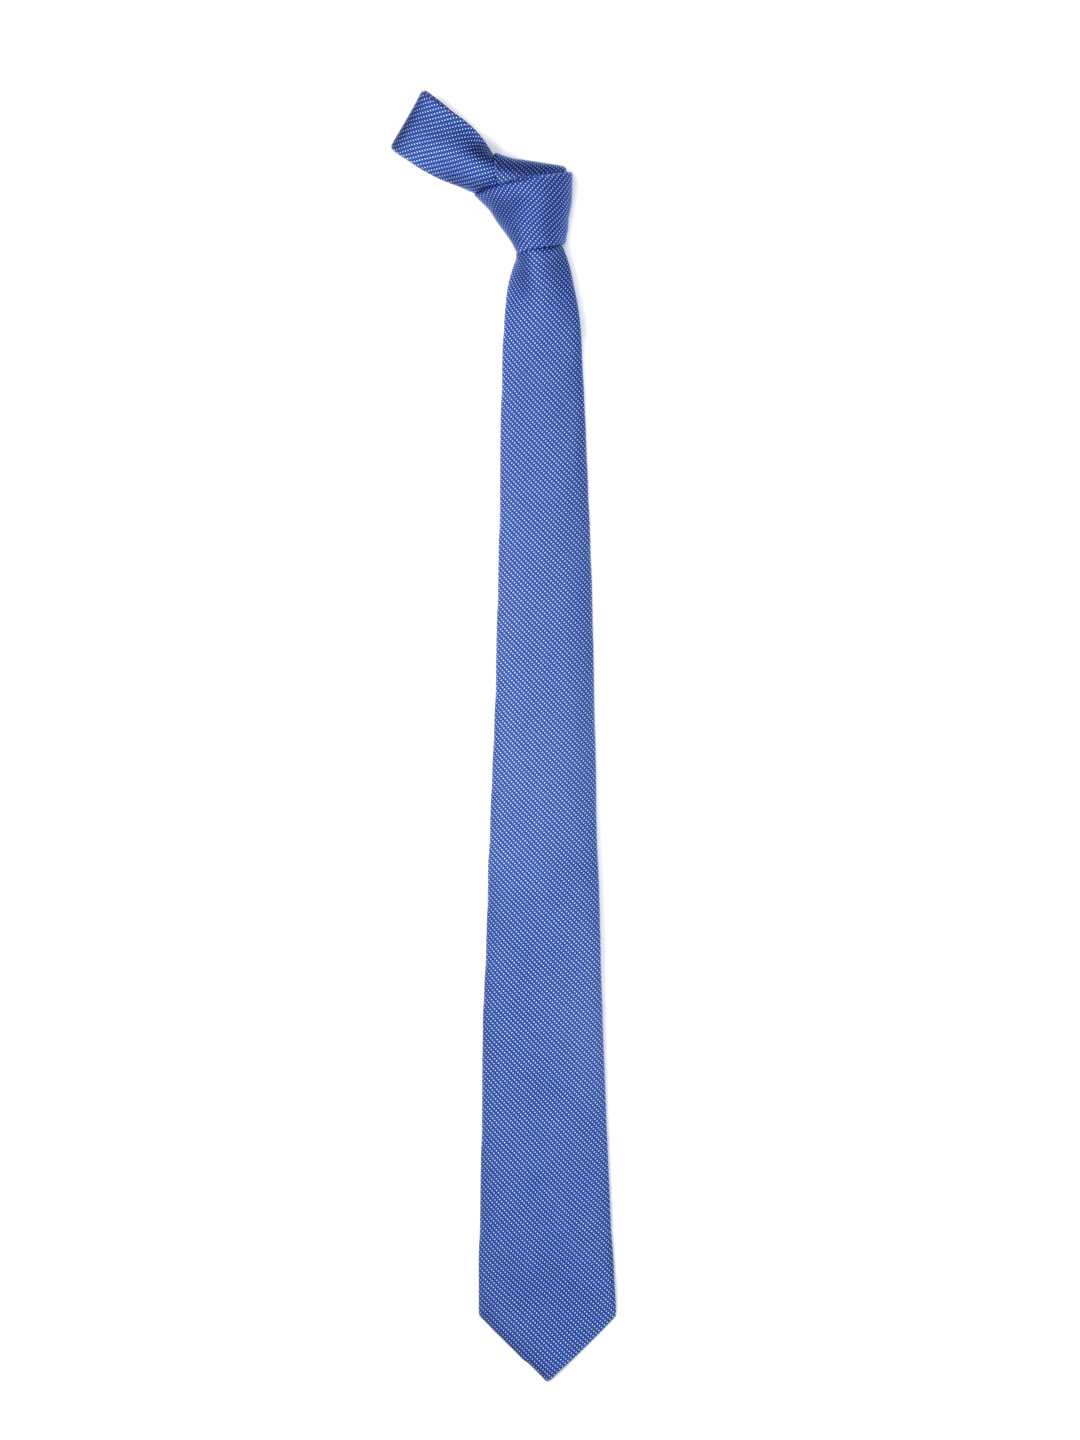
Park Avenue Men Blue Tie
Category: Accessories / Ties / Ties
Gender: Men
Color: Blue
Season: Summer 2012
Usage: Formal